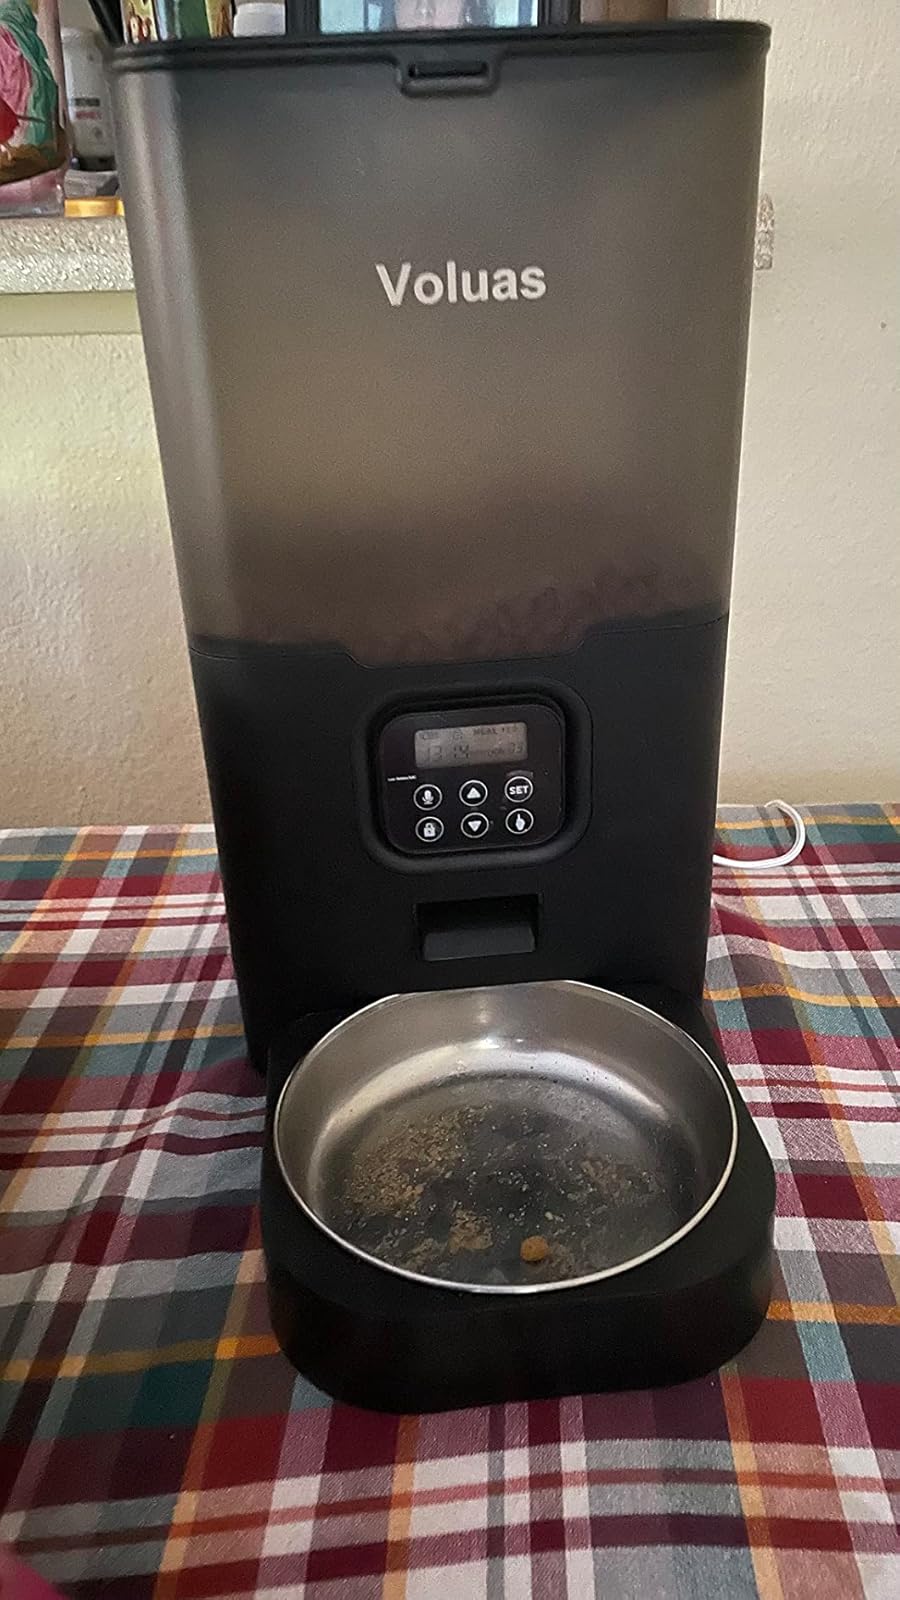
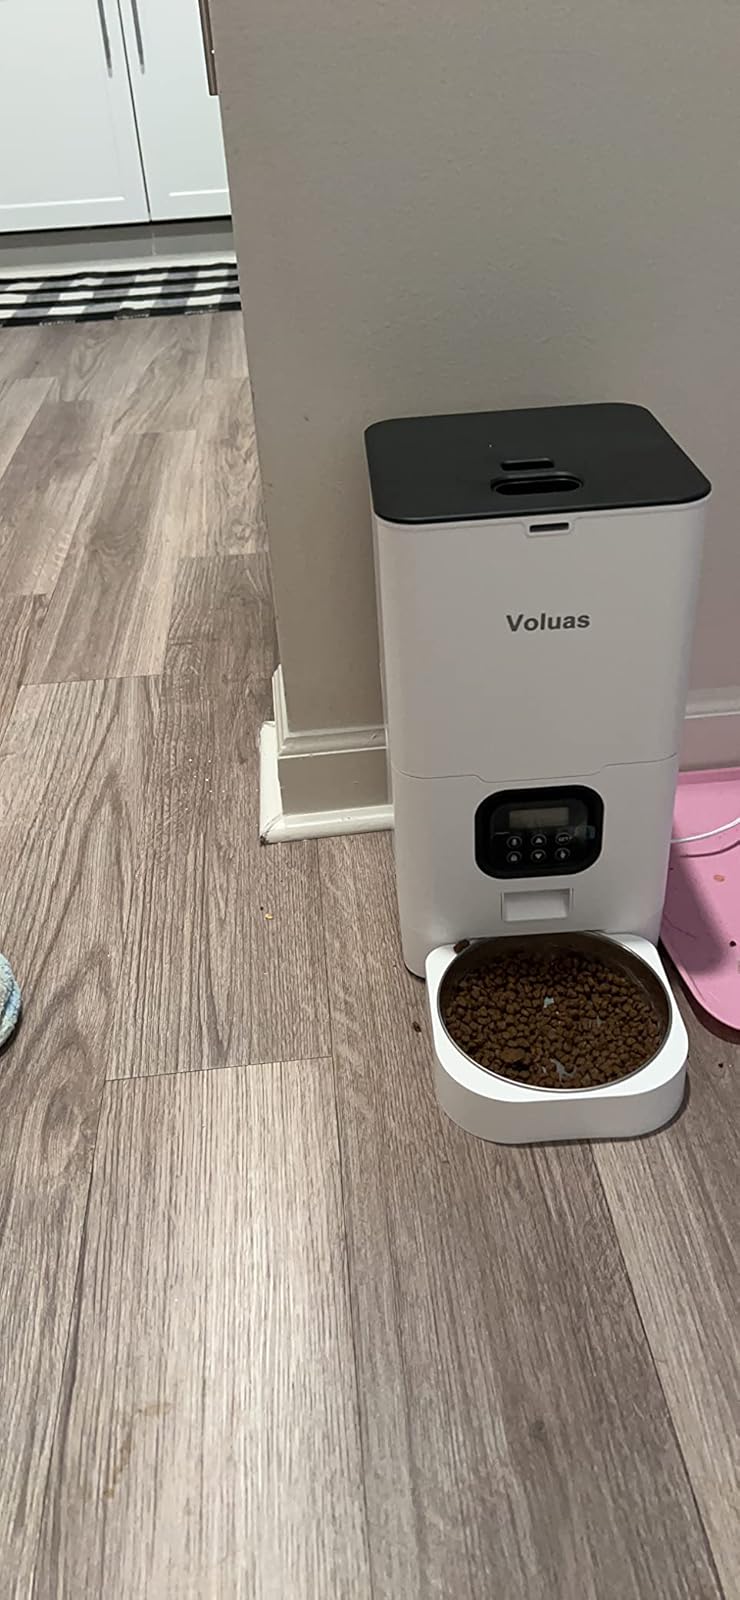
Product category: items_feeder
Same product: no